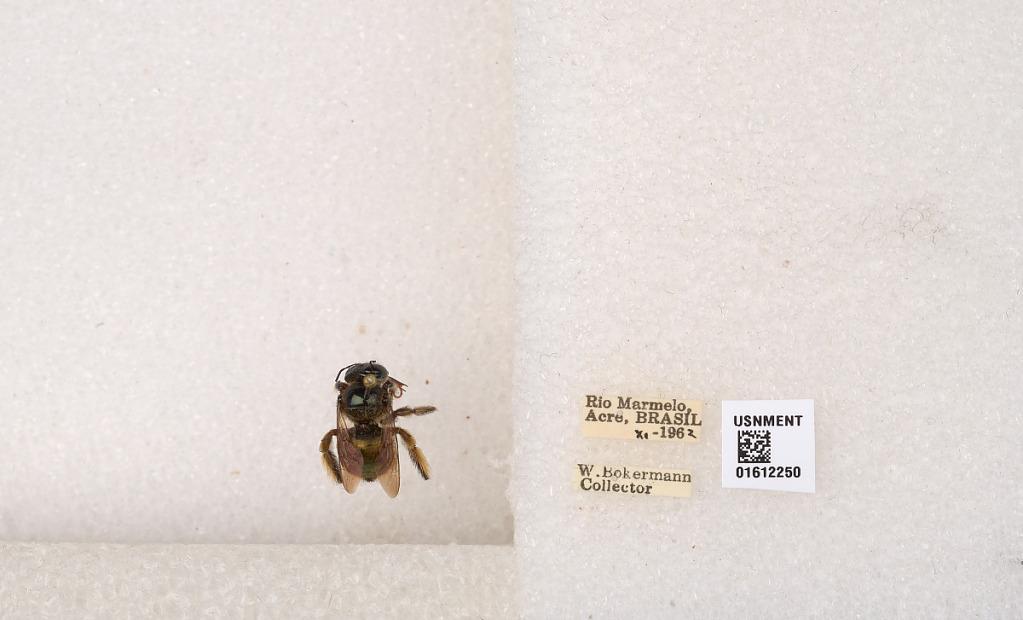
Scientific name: Xylocopa (Schonnherria) ornata Smith
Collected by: W. Bokermann
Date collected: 1962-11-1
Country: Brazil
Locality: Rio Marmelo, Acre